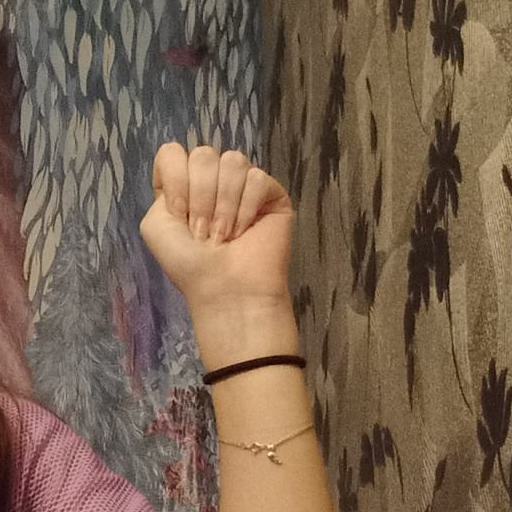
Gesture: fist